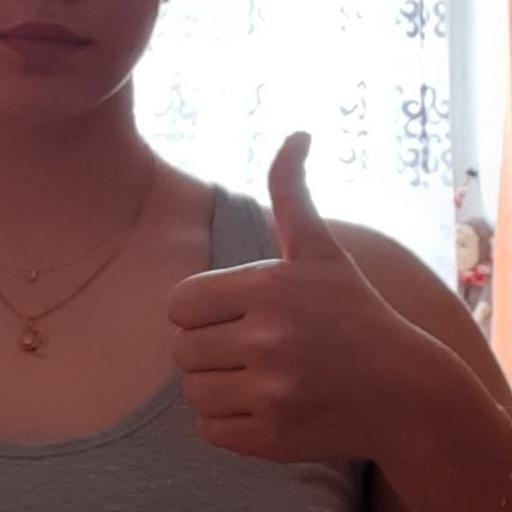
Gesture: like